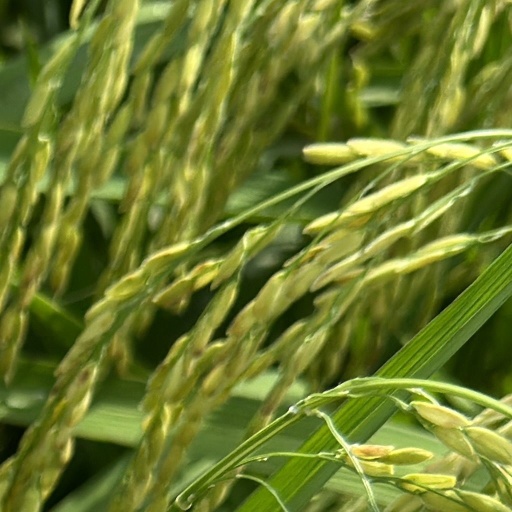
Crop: rice